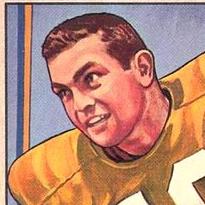
Age: 21